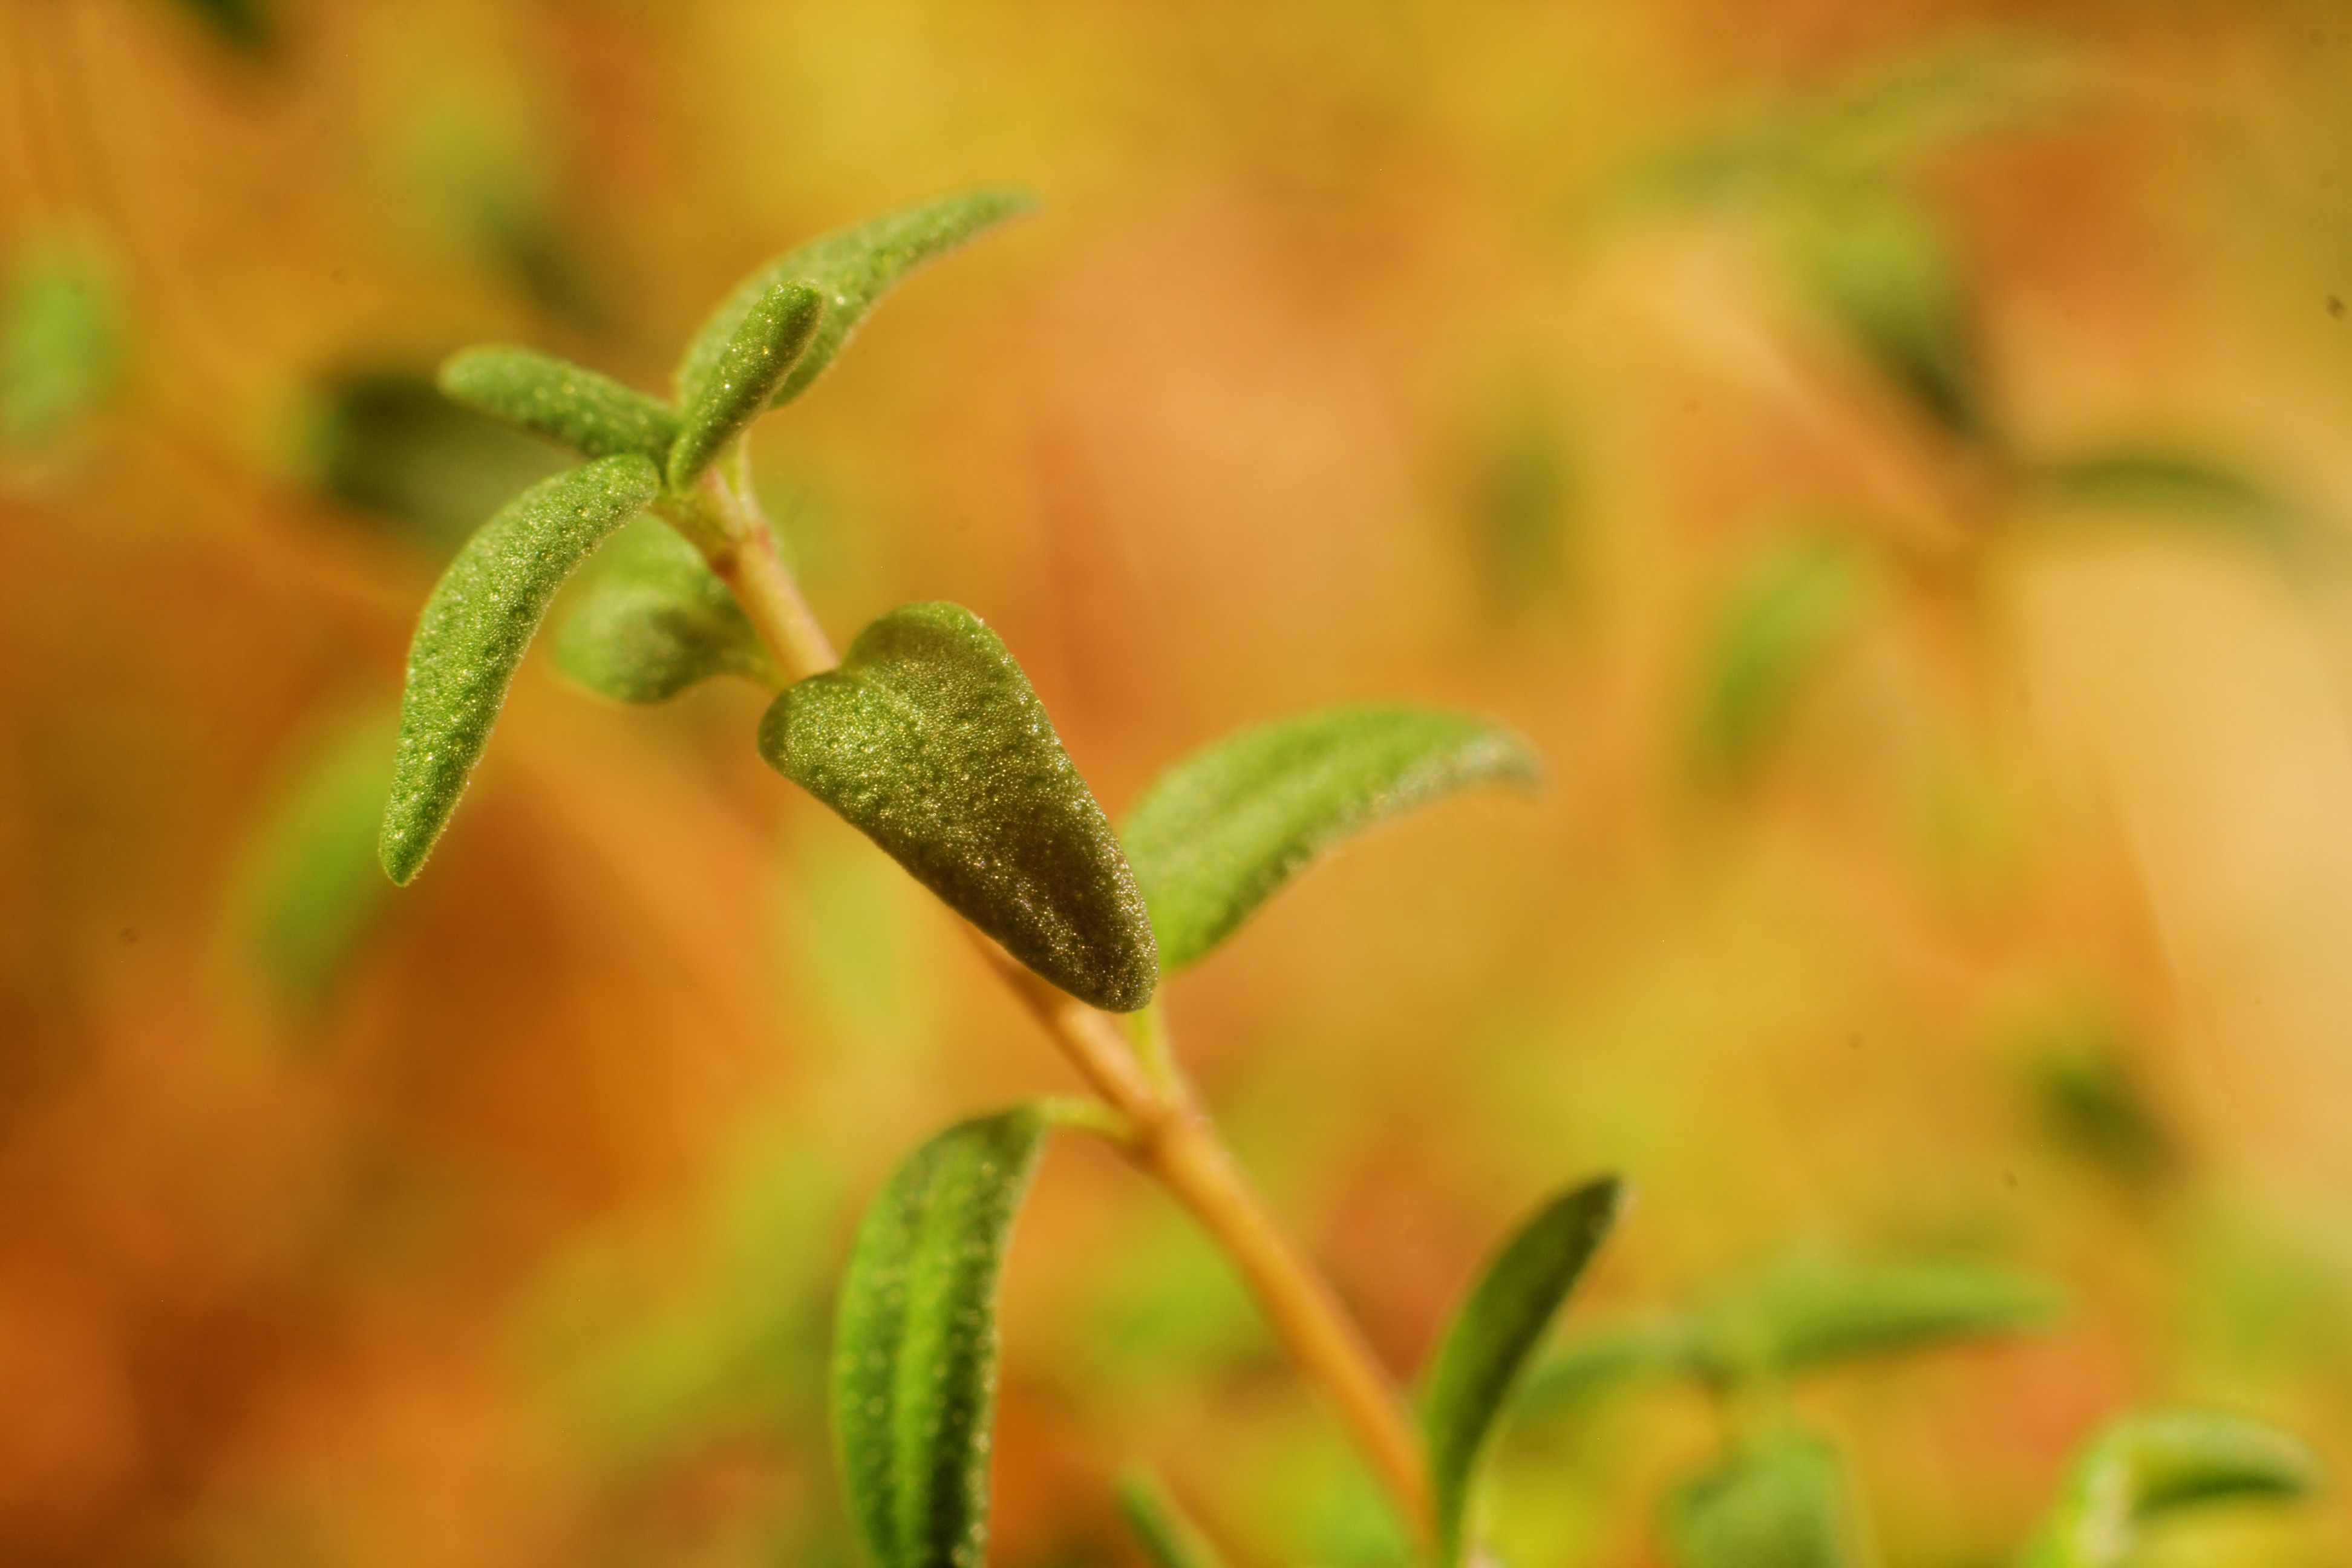
branch, growth, plant, leaf, flower, food, green, mediterranean, spice, cooking, ingredient, herb, macro, natural, autumn, fresh, botany, garden, closeup, healthy, flora, cuisine, twig, wildflower, close up, seasoning, shrub, bud, thyme, organic, aromatic, macro photography, flowering plant, herb garden, grass family, plant stem, land plant